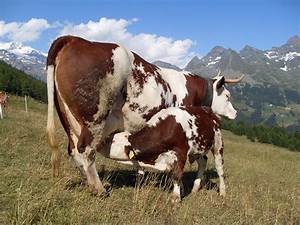
Label: mucca